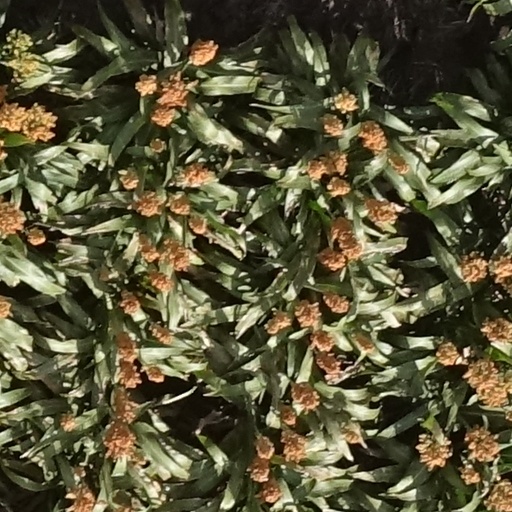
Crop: sorghum